Stadler Tramlink

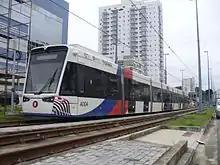
Tramlink V4 in Santos (Baixada Santista Light Rail)

Between 2011 and 2014 the Rostock tramway received 13 uni-directional vehicles from Vossloh Kiepe, which from December 2014 began to replace Tatra T6A2 trams and 4BNWE trailers. The Rostock Tramlinks have two special features. The bottoms of the side walls slope inwards from 2.65 m wide to only 2.3 m to allow them to use the existing platforms. The vehicles are fitted with supercapacitors on the roof. These store up to 0.9kWh of energy generated by regenerative braking, which can then be used for acceleration or heating and air conditioning, which is hoped to reduce the total energy consumption. The double doors in the suspended middle sections are each 1300mm wide and the single doors in the end sections are 800mm wide.